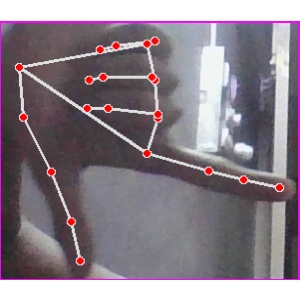
अक्षर: ख